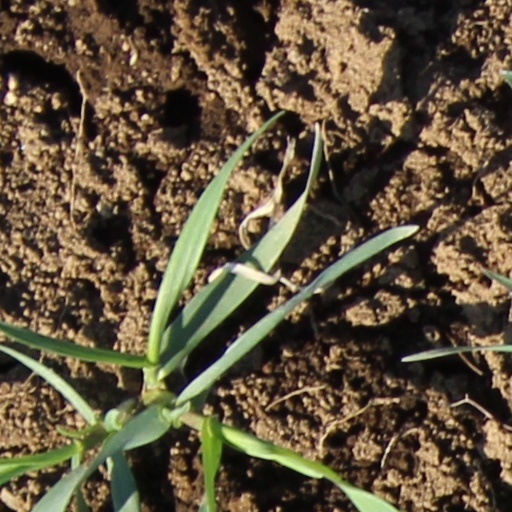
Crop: wheat